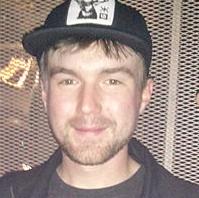
Age: 25